Llech Ronw

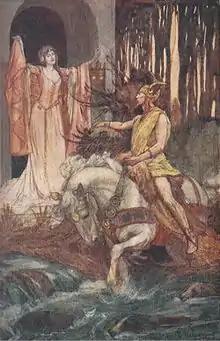
Gronw and Blodeuwedd.

At the end of the tale, Lleu seeks recompense from Gronw for the attempted murder. Thus Lleu and Gronw end up once again on opposite banks of Afon Cynfal, only this time Lleu is preparing to throw a spear at Gronw. However, before Lleu can do away with his opponent, Gronw asks for a stipulation.